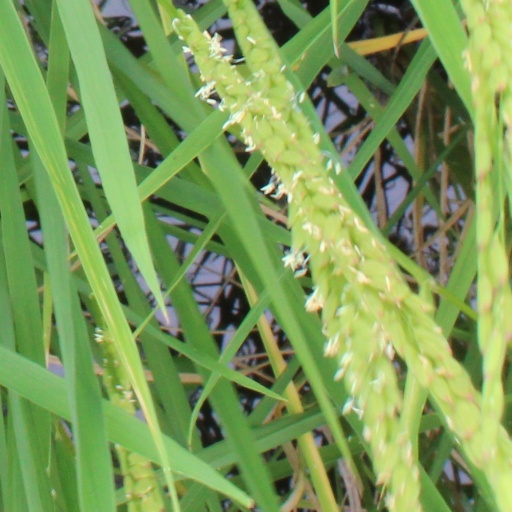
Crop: rice